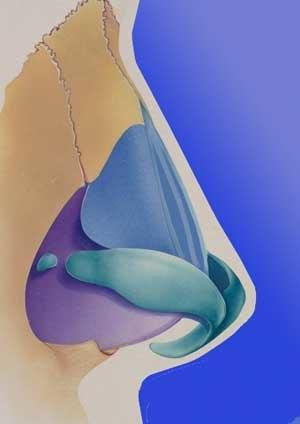
Schéma des os et des cartilages du nez qui seront modifiés lors de la rhinoplastie.
La rhinoplastie est une opération chirurgicale qui vise à modifier la structure du nez externe. Elle peut être motivée par des problèmes fonctionnels ou par un souci esthétique.